Jaume Doménech

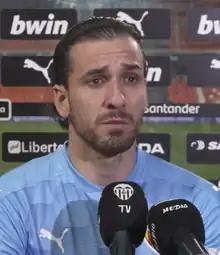
Doménech with Valencia in 2021

Jaume Doménech Sánchez (born 5 November 1990) is a Spanish professional footballer who plays as a goalkeeper.